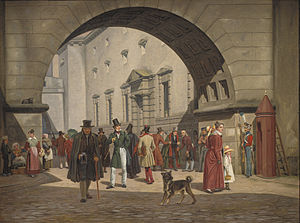
Nytorv / Byrettens opståen
Martinus Rørbyes maleri fra 1831 af domhuset.
Nytorv er et torv i det indre København. Det grænser op til Strøget og Gammeltorv.